Boiler explosion

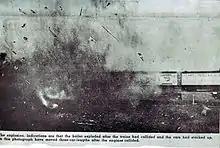
In the Crash at Crush, Texas, 1896, two locomotives crashed into one another for a publicity stunt. Both boilers exploded, causing two deaths and many more injuries as a result of the explosions sending flying debris into the crowd.

There are many causes for boiler explosions such as poor water treatment causing scaling and over heating of the plates, low water level, a stuck safety valve, or even a furnace explosion that in turn, if severe enough, can cause a boiler explosion. Poor operator training resulting in neglect or other mishandling of the boiler has been a frequent cause of explosions since the beginning of the industrial revolution. In the late 19th and early 20th century, the inspection records of various sources in the U.S., UK, and Europe showed that the most frequent cause of boiler explosions was weakening of boilers through simple rusting, by anywhere from two to five times more than all other causes.